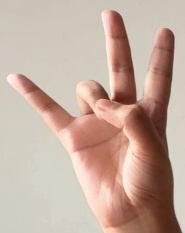
ASL sign: 7